Patras

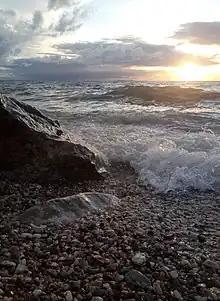
Waves Patras South Park

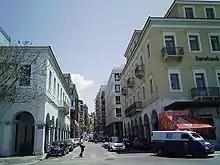
Kolokotroni street in central Patras.

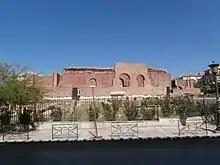
External view of the Roman Οdeon

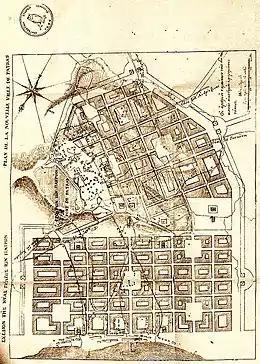
The first urban plan of Patras by Stamatis Voulgaris (1829)

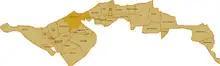
Patras city districts.

Patra is a relatively newly built city, as its medieval buildings were completely destroyed in the Greek War of Independence. The oldest surviving buildings (apart from ancient monuments and the castle) are the church of Pantocrator in Ano Poli and a residential building (Tzini's house) at the corner of Agiou Nikolaou and Maisonos street, built in 1832. The area on the south of the castle, around the Roman Odeon, the church of Pantokrator, in the Upper Town (Ano Poli), is the most appealing of the city, because of its status as the only area where construction height is limited to two-storey buildings.